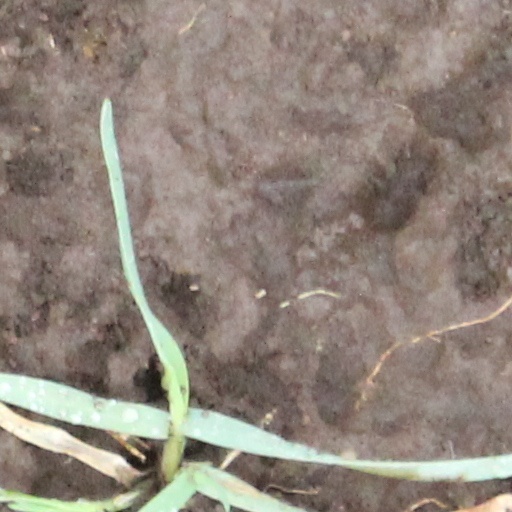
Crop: wheat